Car (magazine)

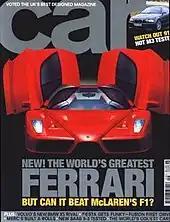
Cover of the September 2002 issue

The magazine was launched in 1962 as "Small Car and Mini Owner incorporating Sporting Driver". It was renamed as "Car" in 1965. In the 1960s "Car" pioneered the 'Car of The Year' (COTY) competition that was subsequently decided by motoring journalists on a Europe wide basis. In the 1960s, 1970s and 1980s "Car" was far ahead of other motoring magazines for the quality and depth of its writing, artwork and photography. Significant contributors during the magazine's heyday included Henry N. Manney III, Douglas Blain, George Bishop, LJK Setright, Ronald Barker, Mel Nichols, Steve Cropley, Russell Bulgin, Philip Llewellin, James May, Stephen Bayley, Alexei Sayle and Rowan Atkinson. LJK Setright in many insightful series of articles linked the development and history of the motor car to its social, technological and historical contexts. "Car" was also renowned for its 'scoop' photos and drawings and took delight in the irritation it caused to car manufacturers by revealing new models ahead of release so that readers knew what was coming and could avoid buying a model that would soon be replaced. "Car" regularly featured the spy shots of German photographer Hans G. Lehmann, featuring his work with its own image-stamp emblazoned with the words Hans G. Lehmann - Fotograf.